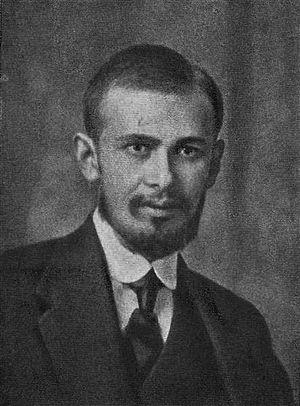
Evgueni Dmitrievitch Polivanov est un linguiste soviétique, orientaliste, japonologue et polyglotte qui fut l'un des premiers sociolinguistes soviétiques.